Victor Slăvescu

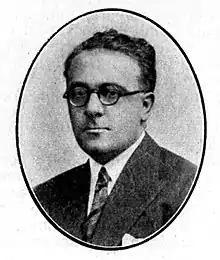

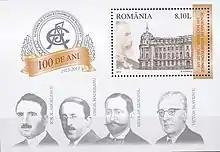
Romanian stamp issued in 2013, on the 100th anniversary of the Bucharest Academy of Economic Studies. Slăvescu is at the bottom right.

Victor Slăvescu ( – 24 September 1977) was a Romanian economist and politician. He was a professor of economics at the Bucharest Academy of Economic Studies and a titular member of the Romanian Academy. He also served as Finance Minister (1934–1935) and Minister of Materiel (1939–1940).